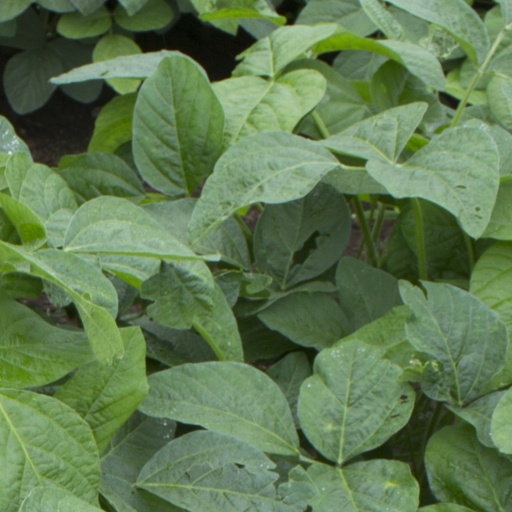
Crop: soybean